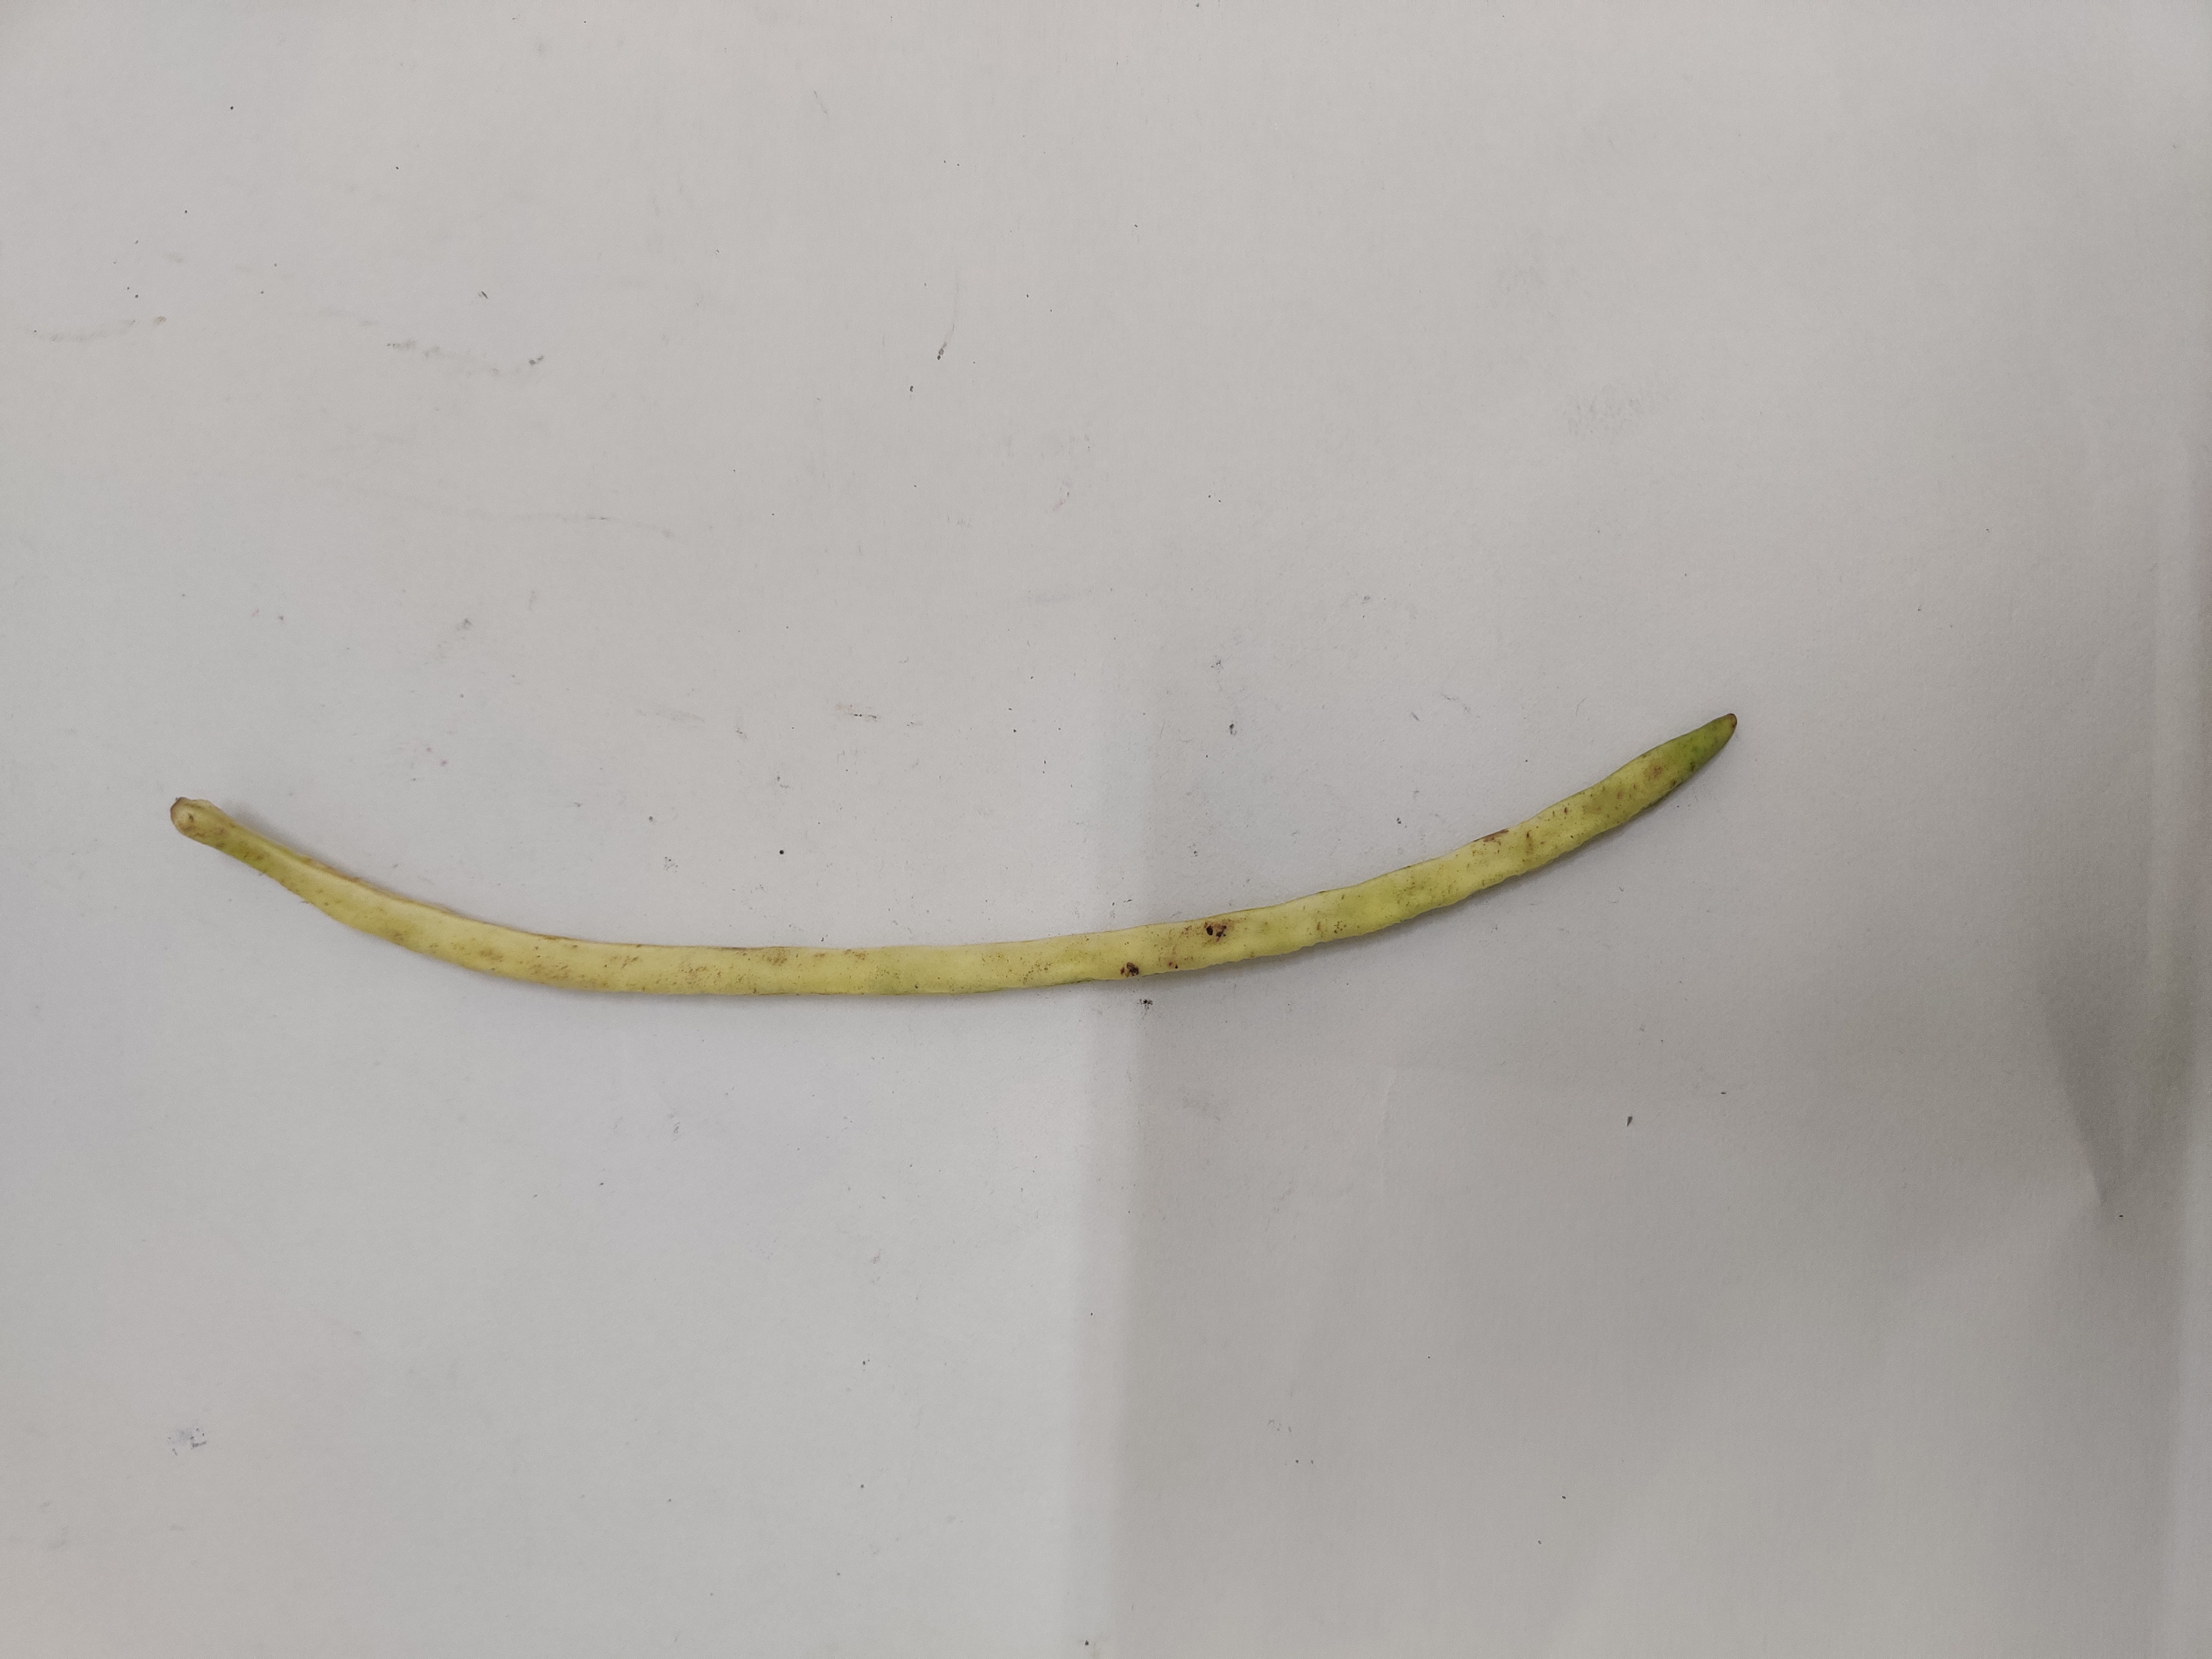
Crop: Cowpea
Condition: Severely Damaged